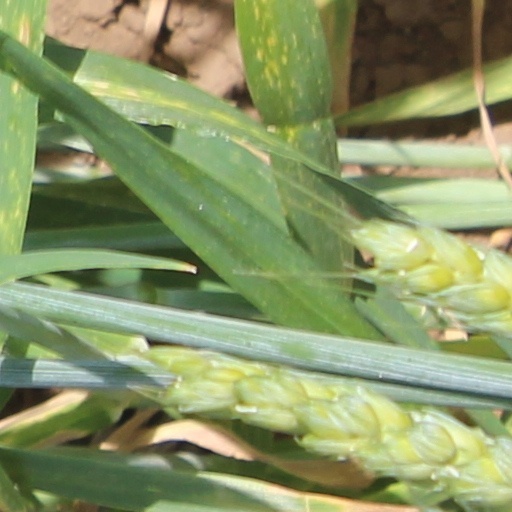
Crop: wheat